Plumbata

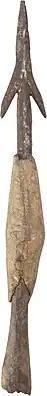

The first examples seem to have been carried by the Ancient Greeks from about 500 BC onwards, but the best-known users were the late Roman and Eastern Roman armies. The earliest and best written source for these weapons refers to a period around 300 AD, though the document was composed around 390–450 AD.